Yossi Dahan

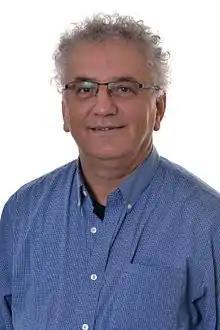
Yossi Dahan

Yossi Dahan (born 1954) is a law professor and the Head of the Human Rights Division at the College of Law and Business. He is the chairperson and cofounder of Adva Center, an editor and cofounder of Haokets.org, and teaches philosophy at the Open University. Dahan is an expert in labor law, workers' rights and global justice, theories of social justice, the right to education and educational justice.